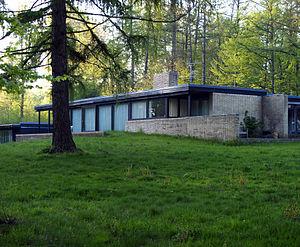
Jørn Oberg Utzon, né le 9 avril 1918 et mort le 29 novembre 2008 à Copenhague, est un architecte danois célèbre pour avoir conçu l'opéra de Sydney qui est devenu l'emblème de cette ville et l’« un des symboles de l'Australie les plus connus au monde », selon les propos du Premier ministre australien Kevin Rudd.